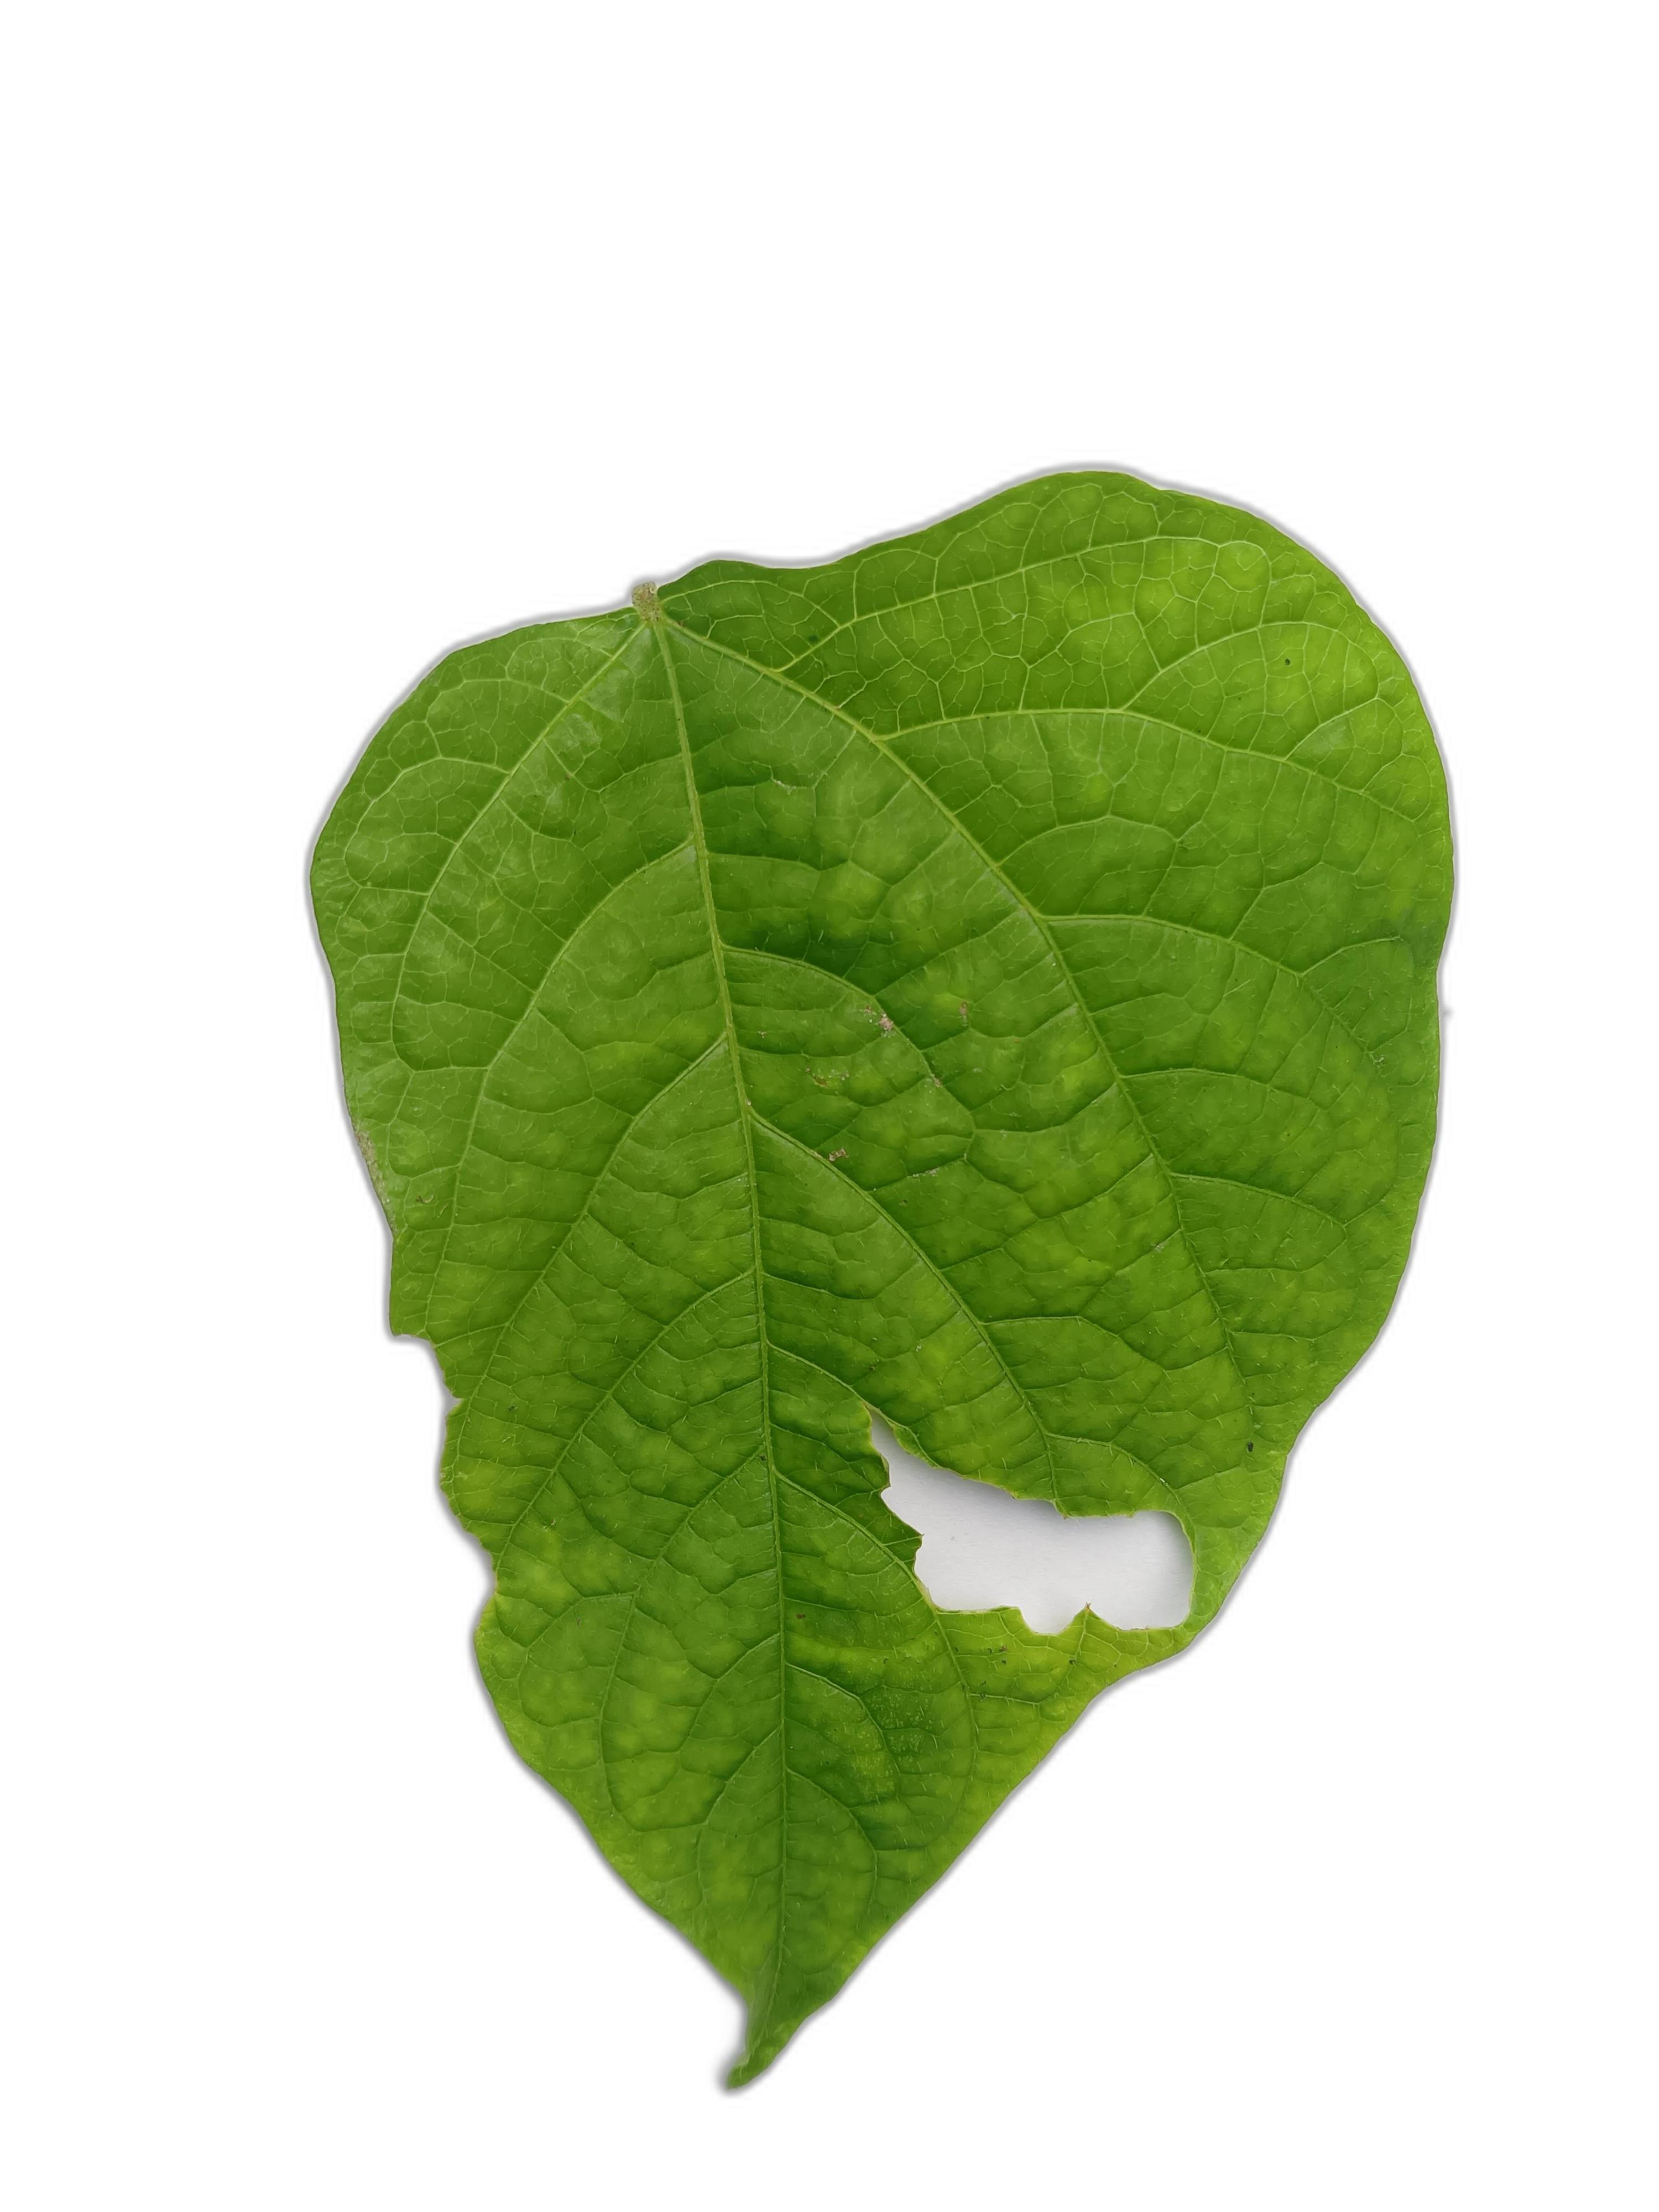
Label: Leaf Crinkle